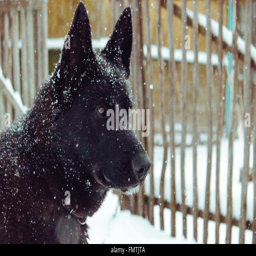
portrait of a black dog